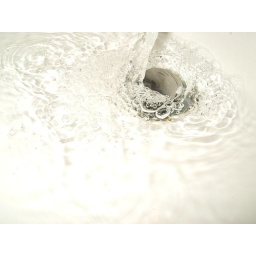
in my bathroom sink